Sky position (RA, Dec in degrees): 325.215, -0.8457
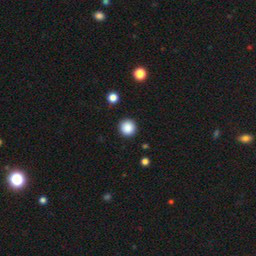
Galaxy morphology: Round Smooth Galaxies